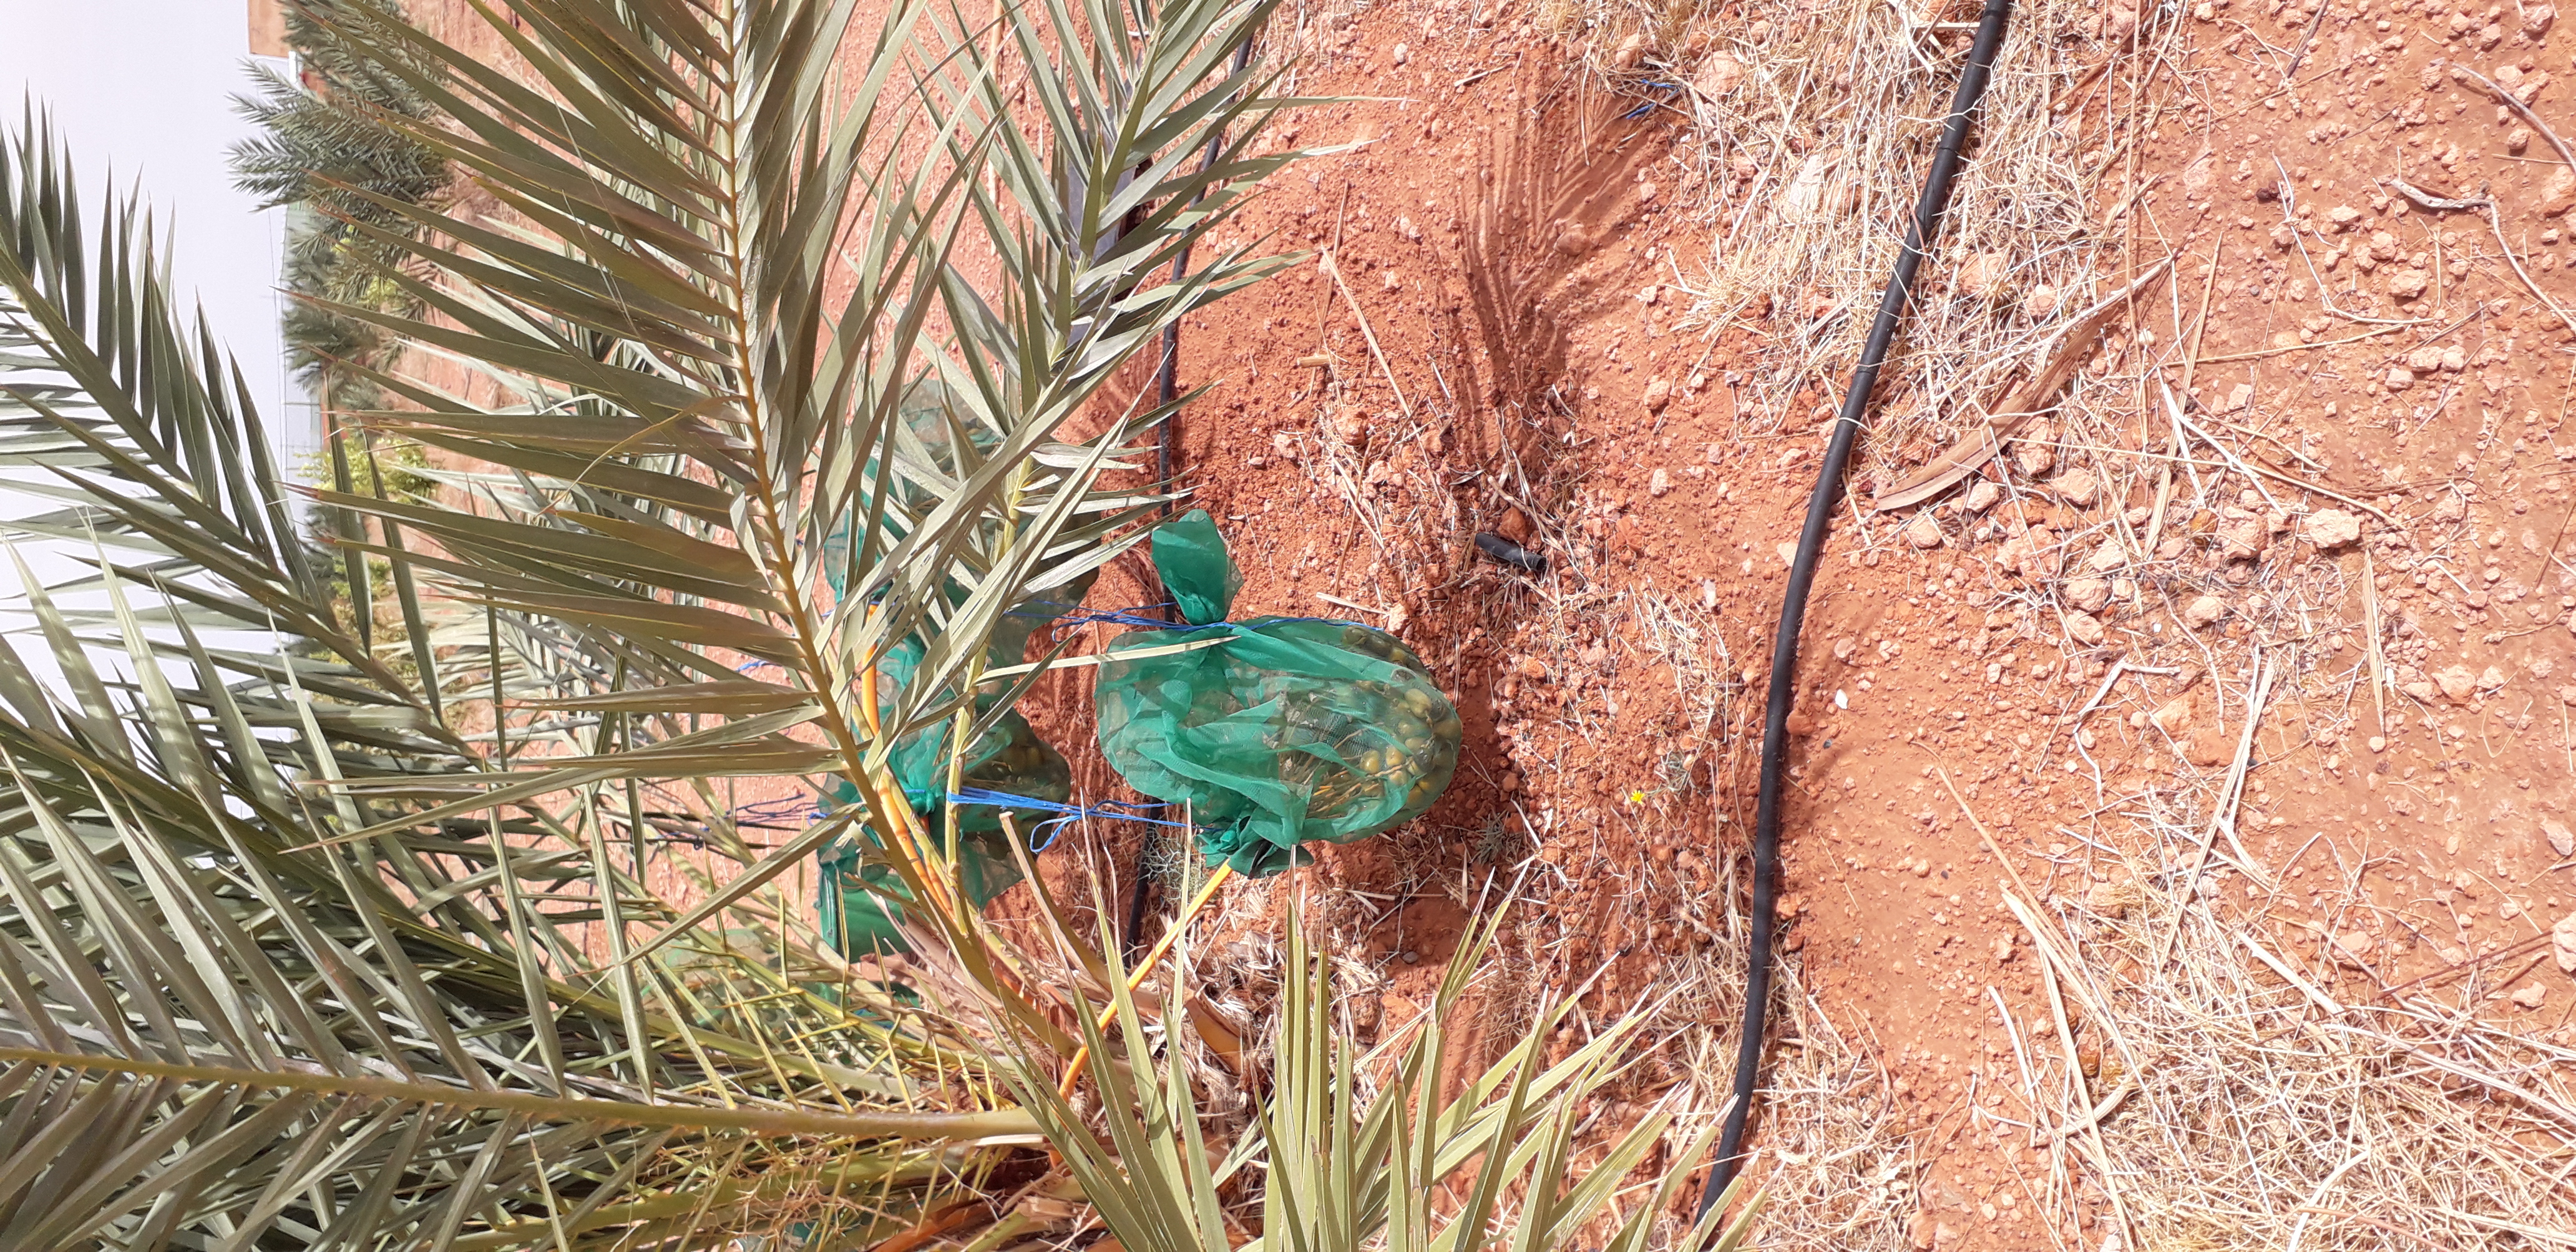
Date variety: Boufagous